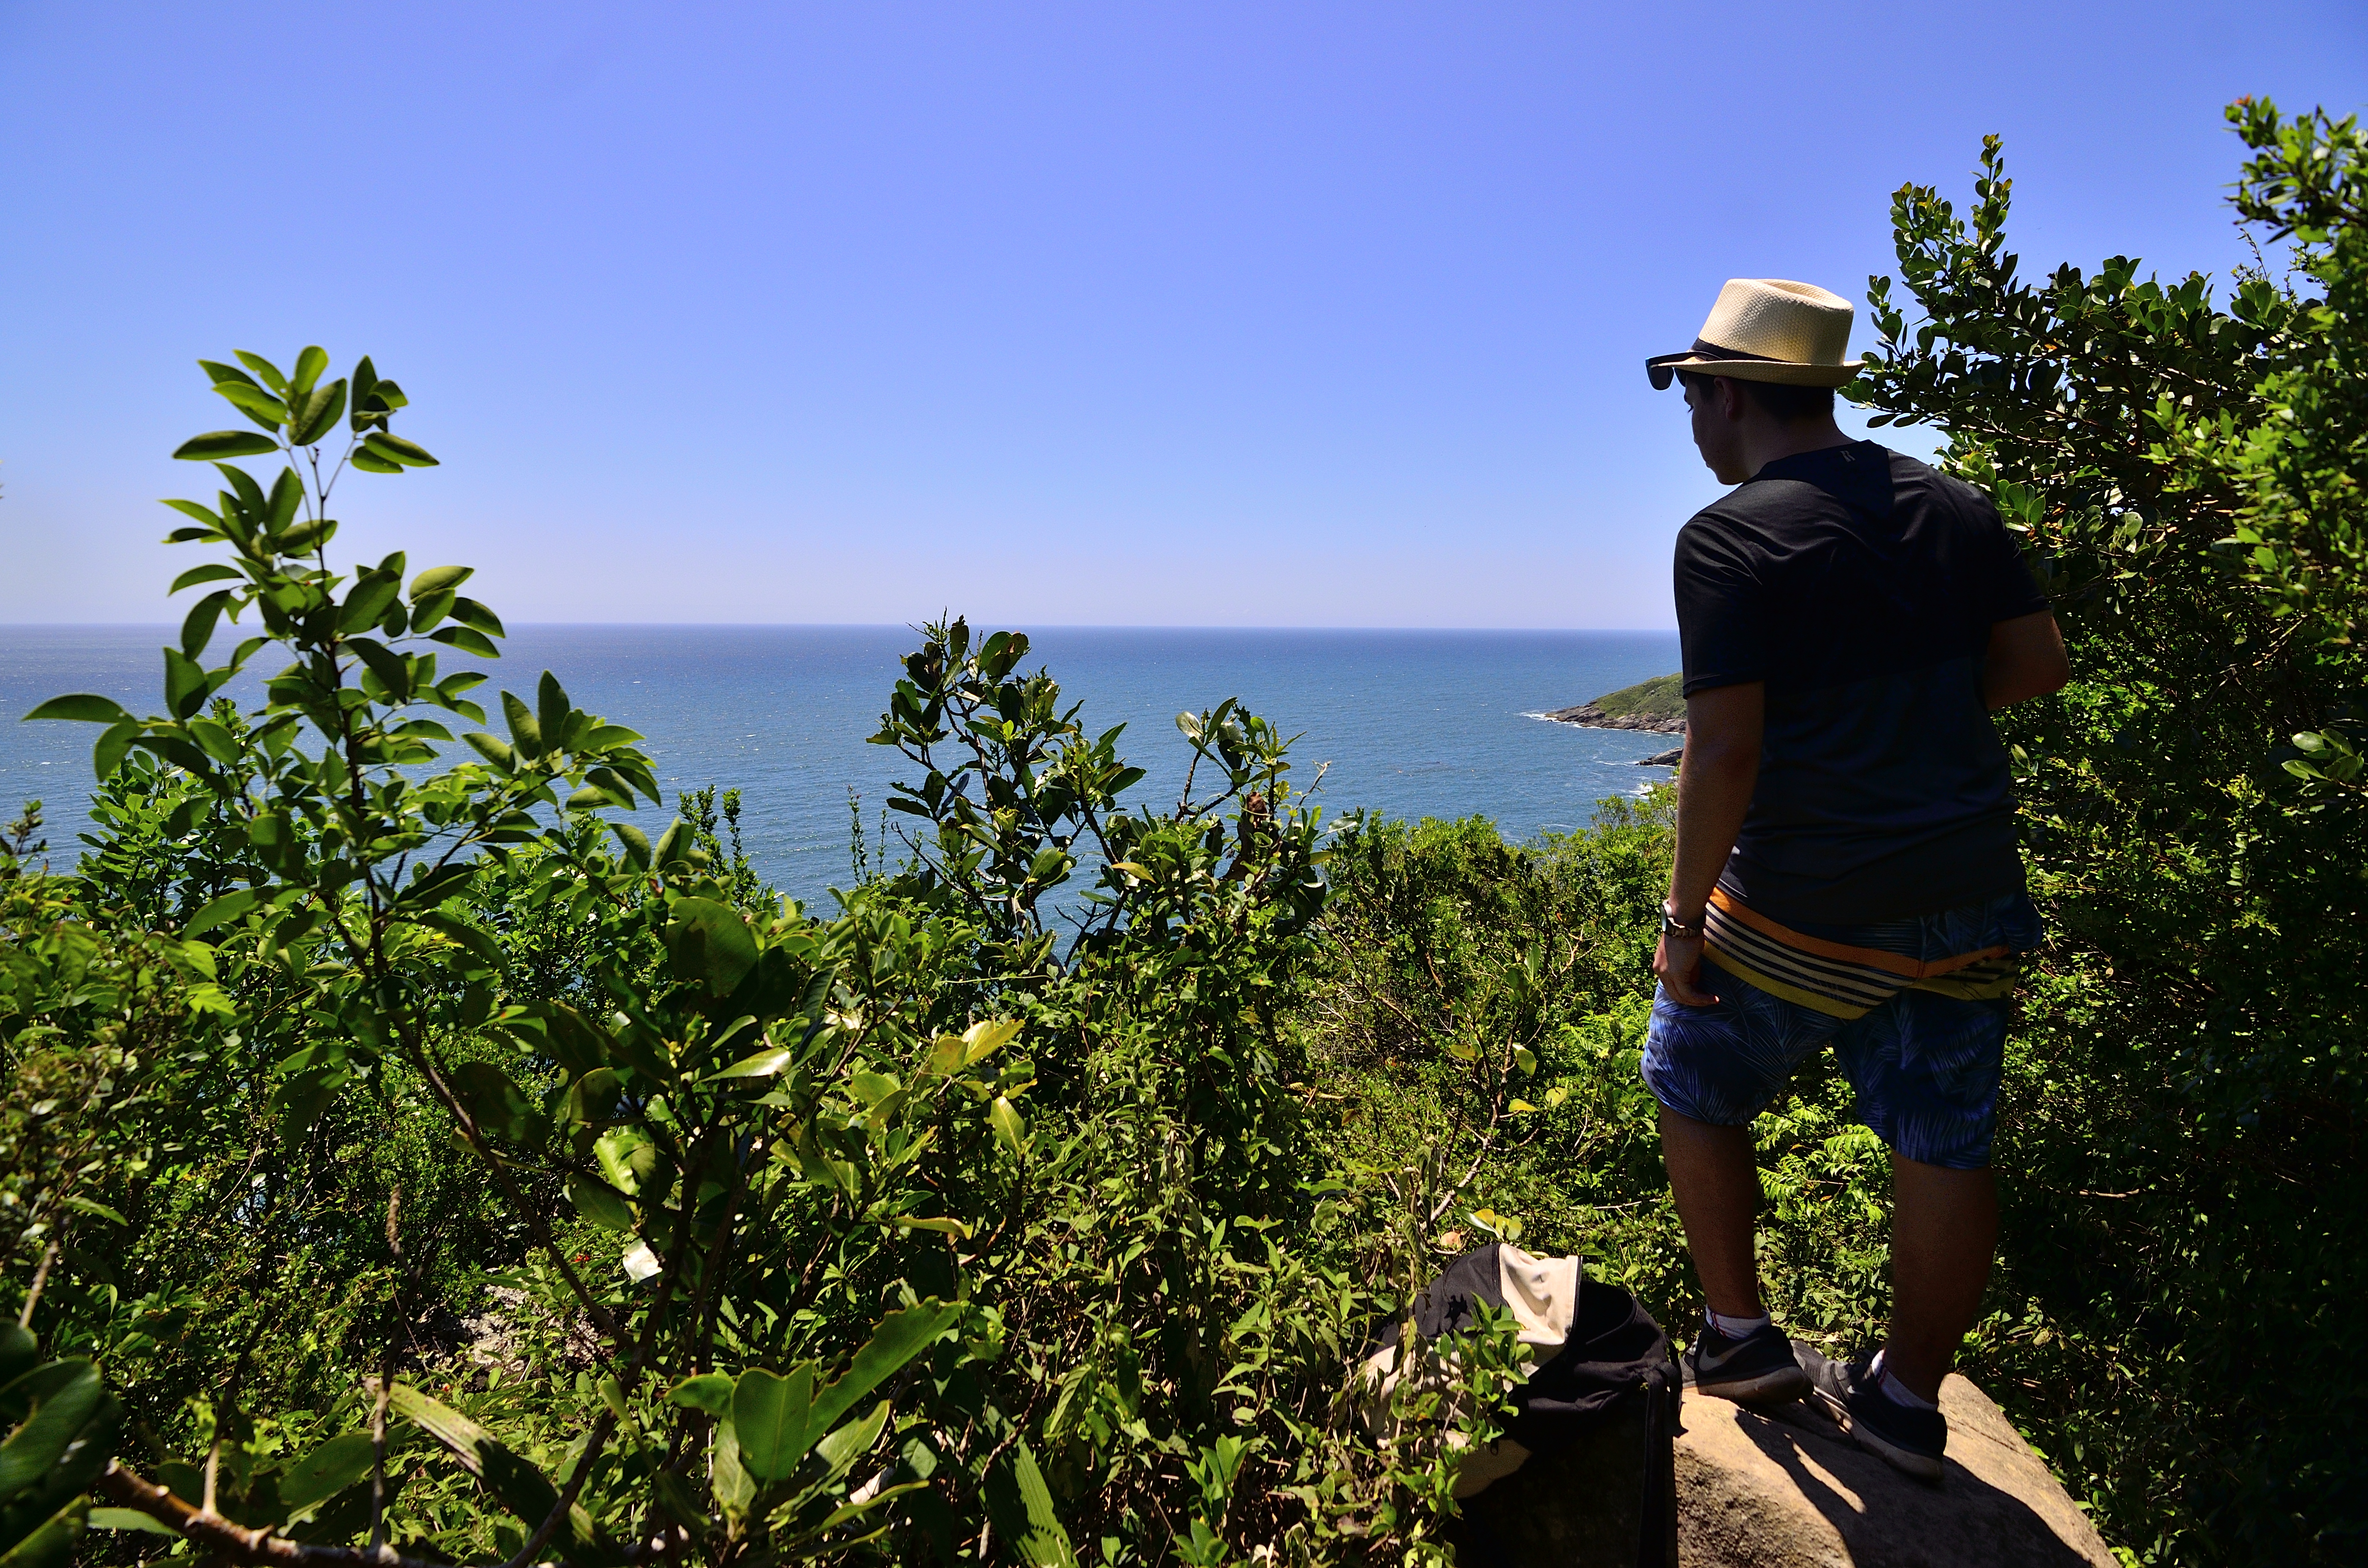
tree, nature, forest, grass, green, jungle, soil, agriculture, rainforest, praia, morro, trilha, lagoinhadoleste, lagoinha, habitat, rural area, natural environment